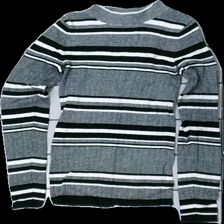
View: front
Type: Top
Category: Ladies
Brand: Gina Tricot
Colors: Black, White, Grey
Material: 50% nylone 50% viscose
Pattern: Striped
Cut: Regular, Turtle neck
Size: XS
Season: All
Damage location: bottom center
Price range: 50-100
Recommended usage: Reuse
Description: randig långärmad tröja med hög krage